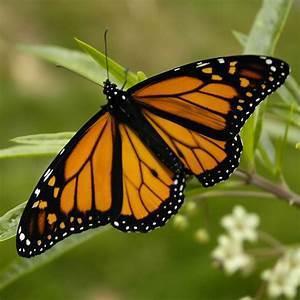
butterfly